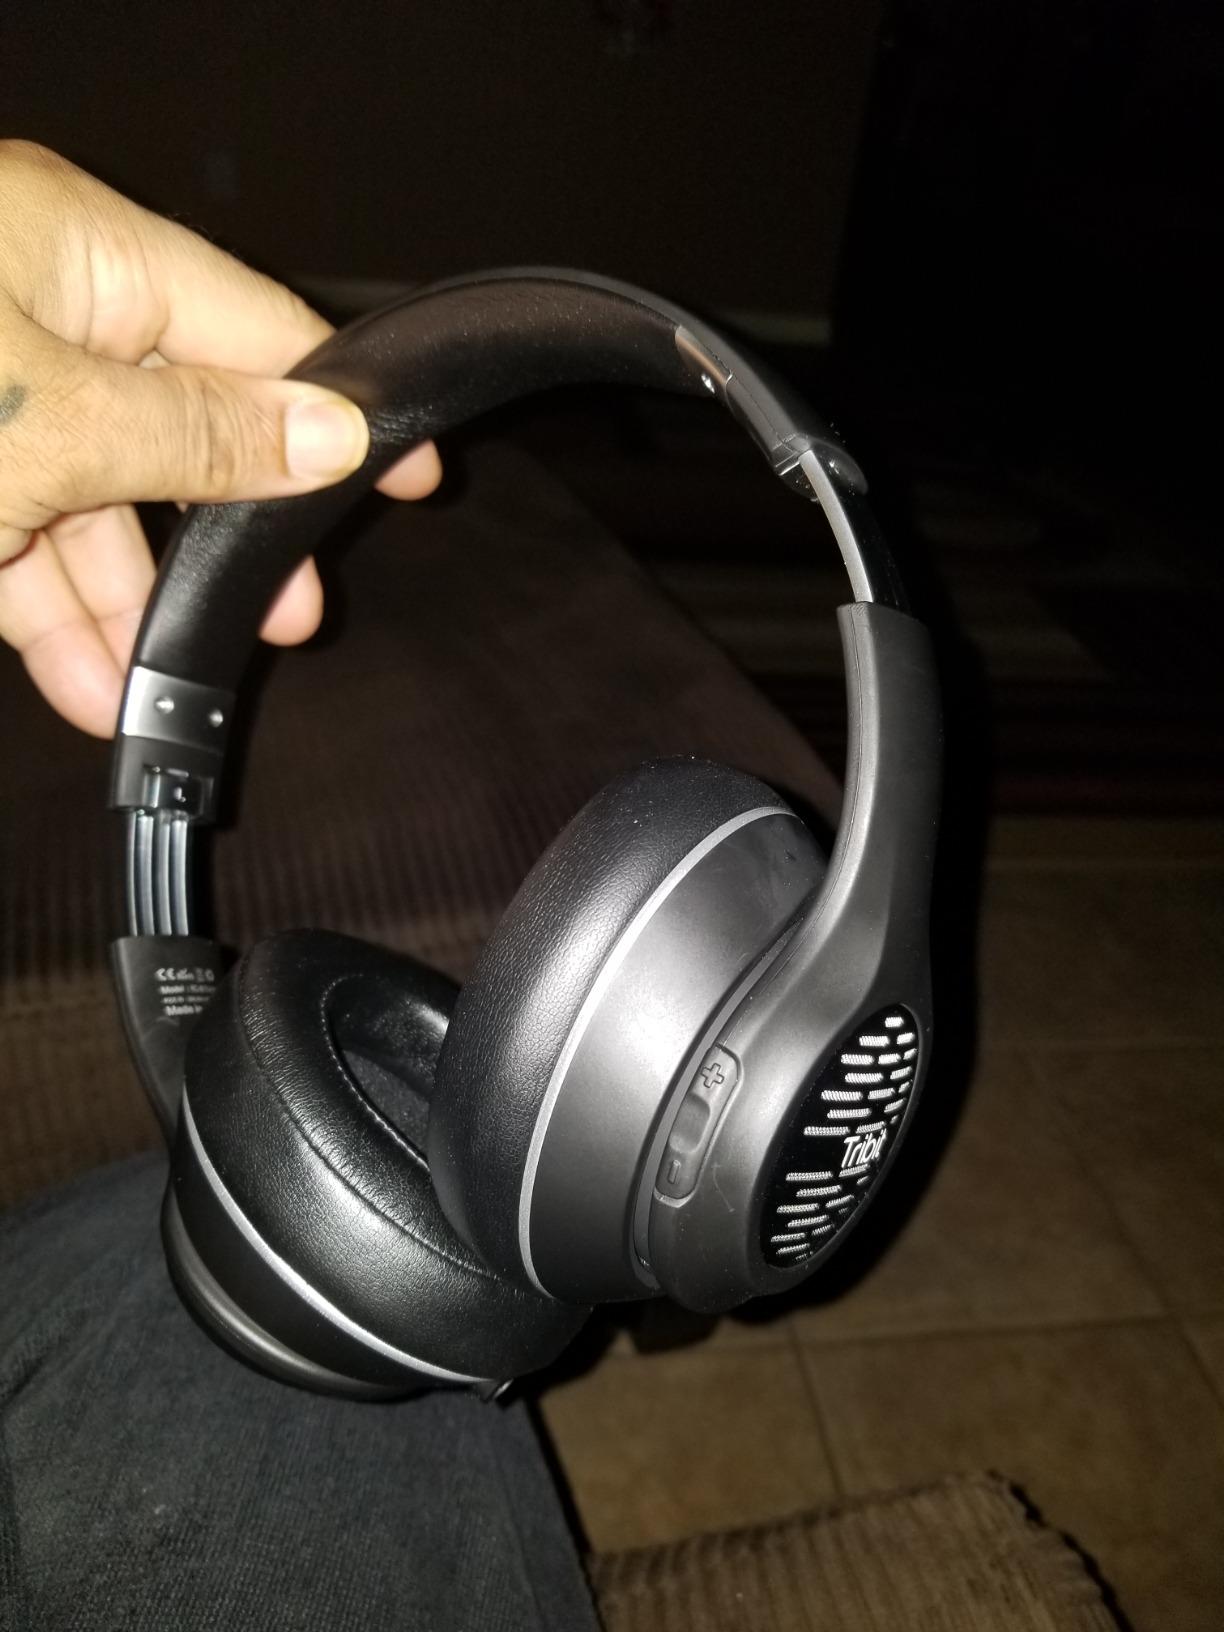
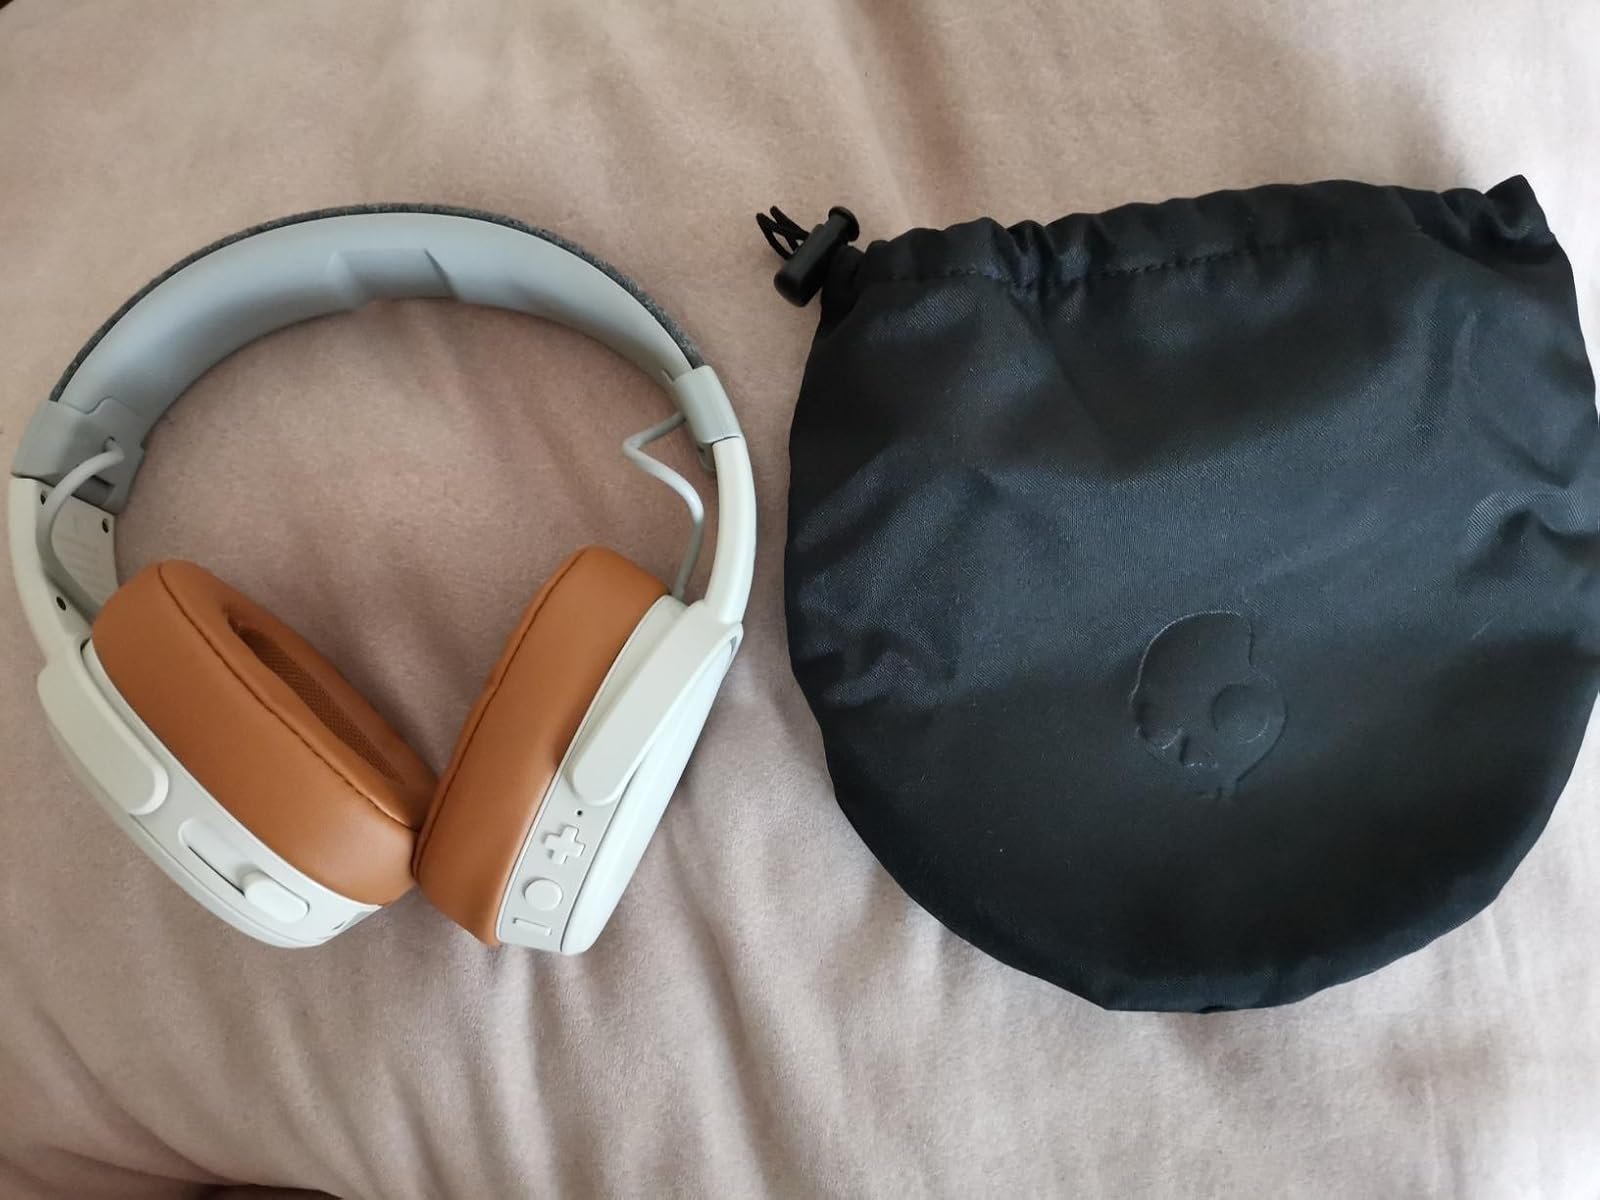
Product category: headphones
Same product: no